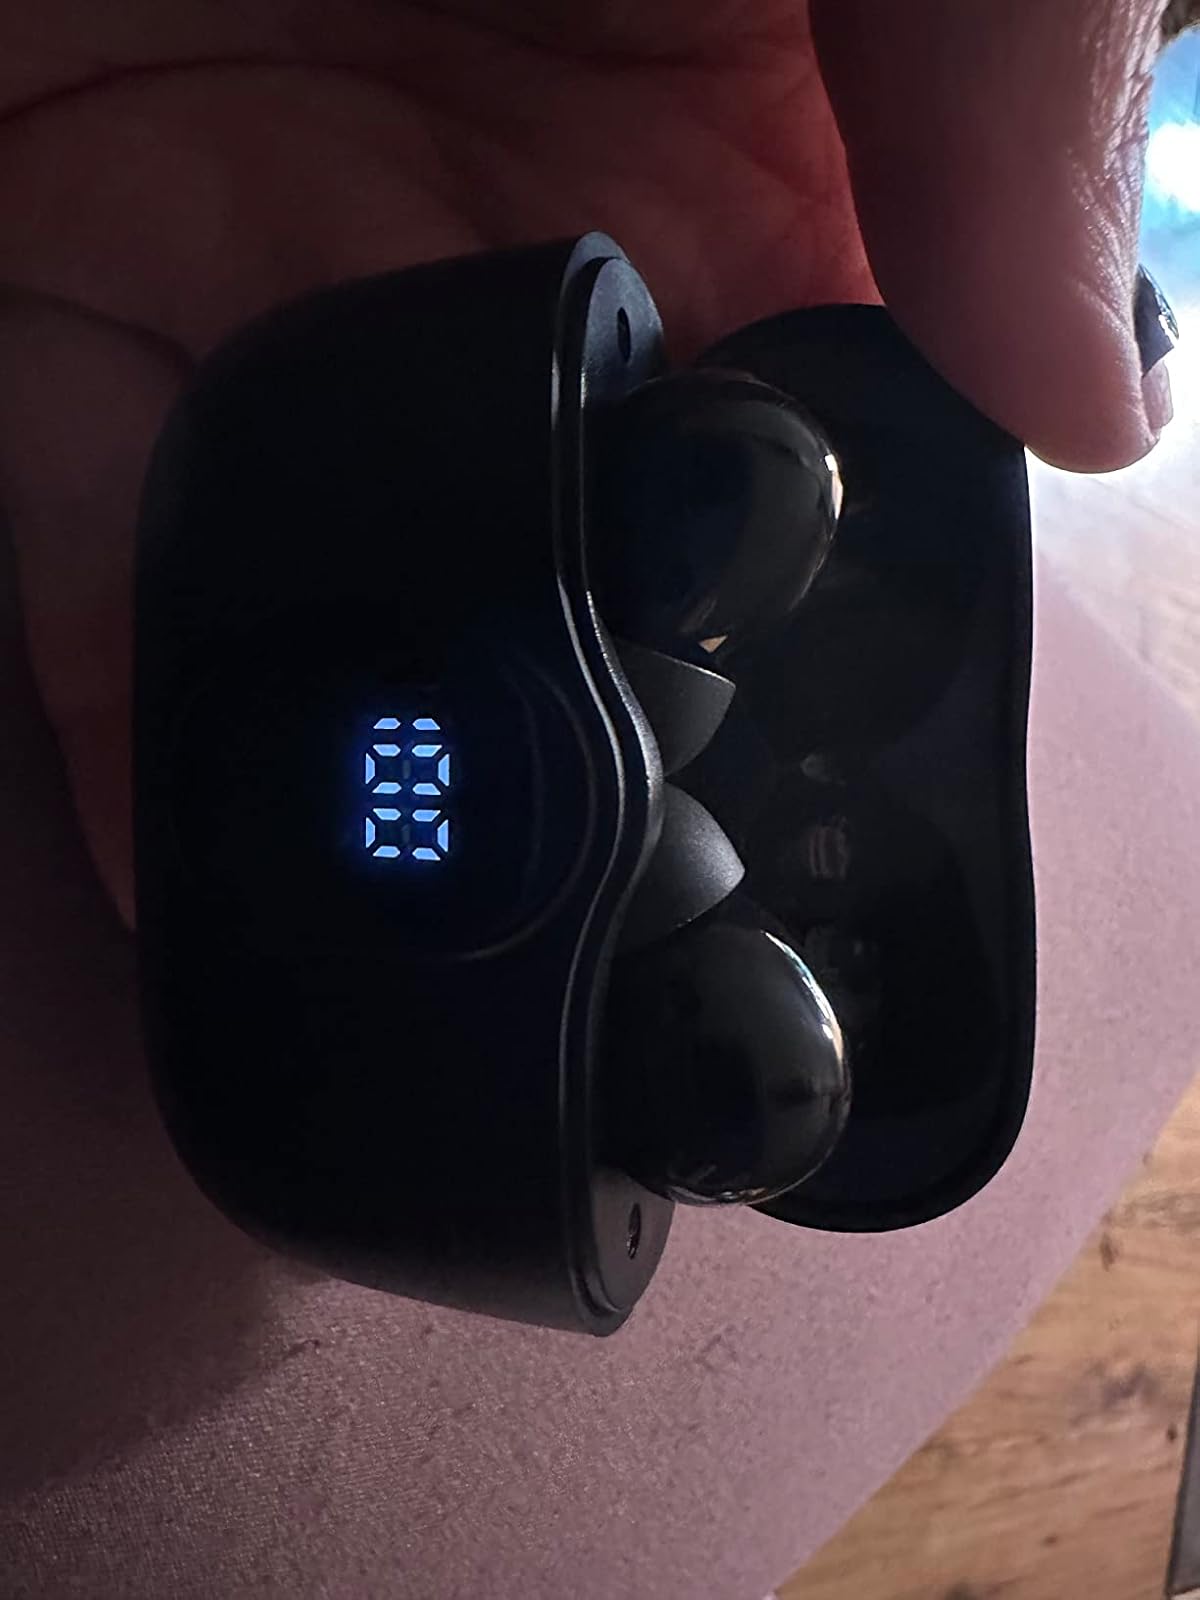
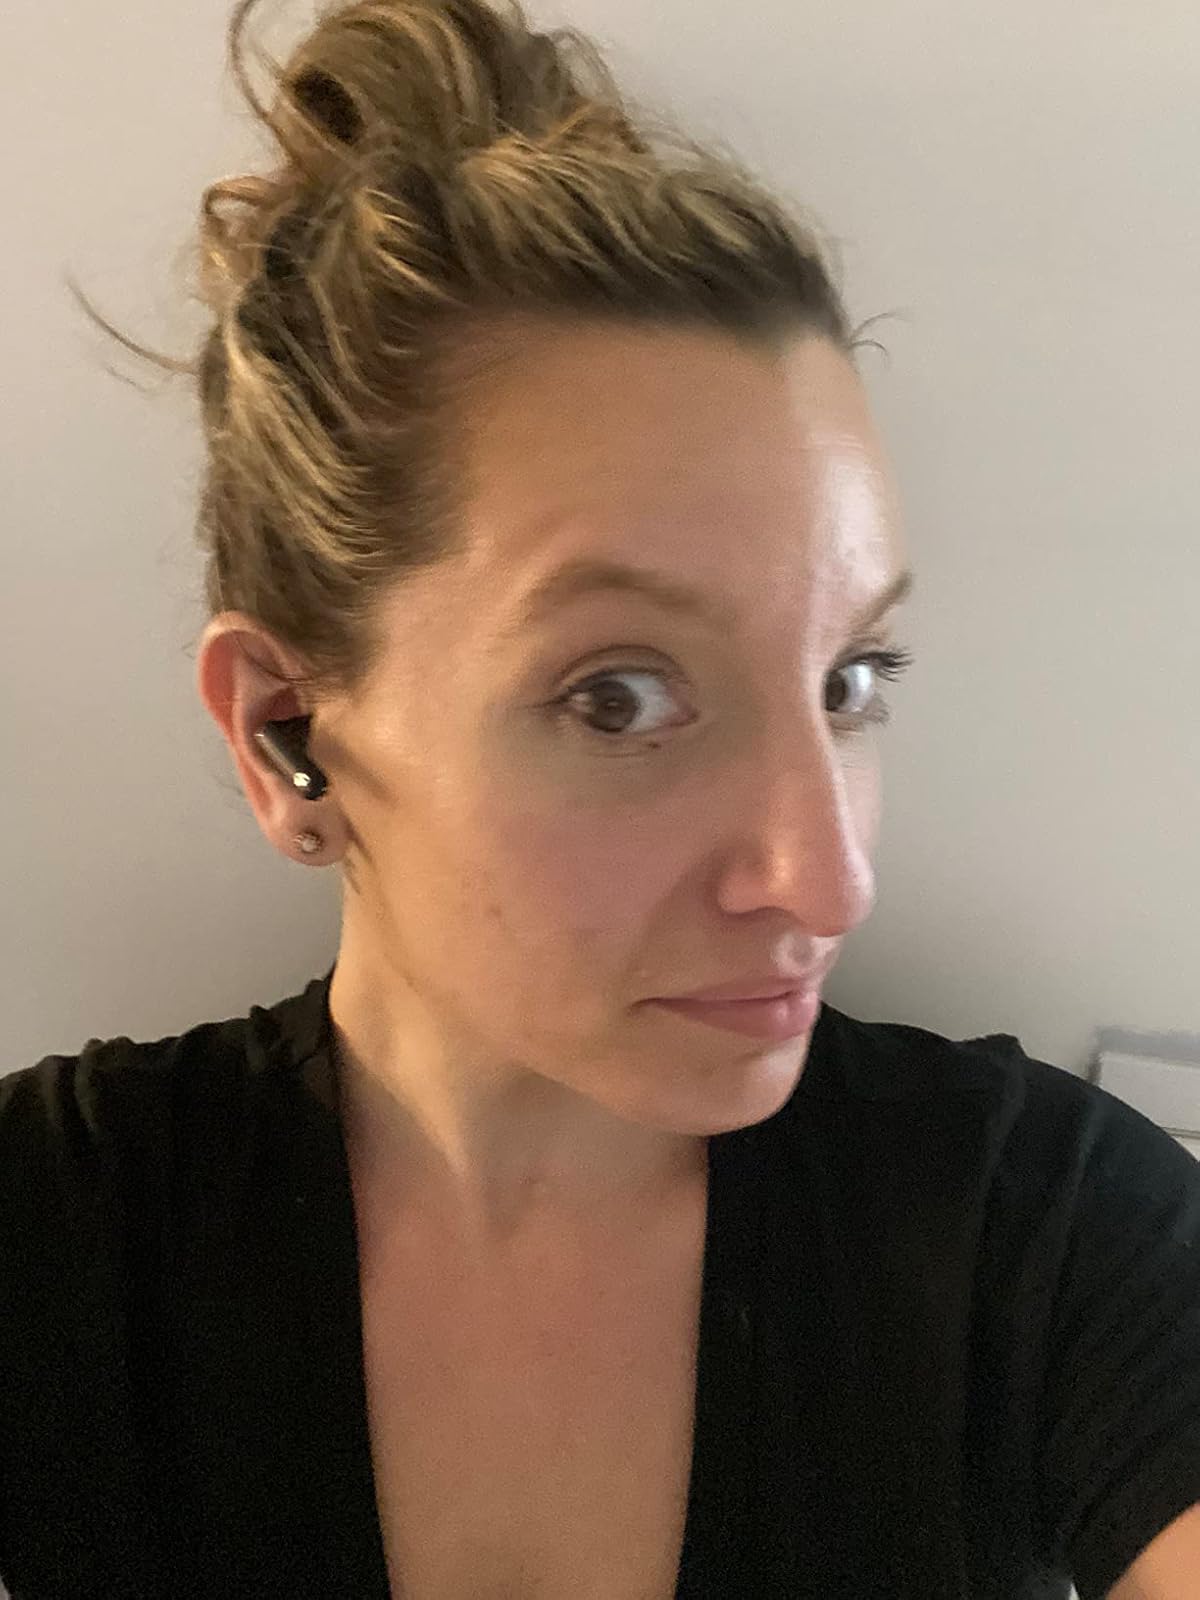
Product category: earbuds
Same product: yes